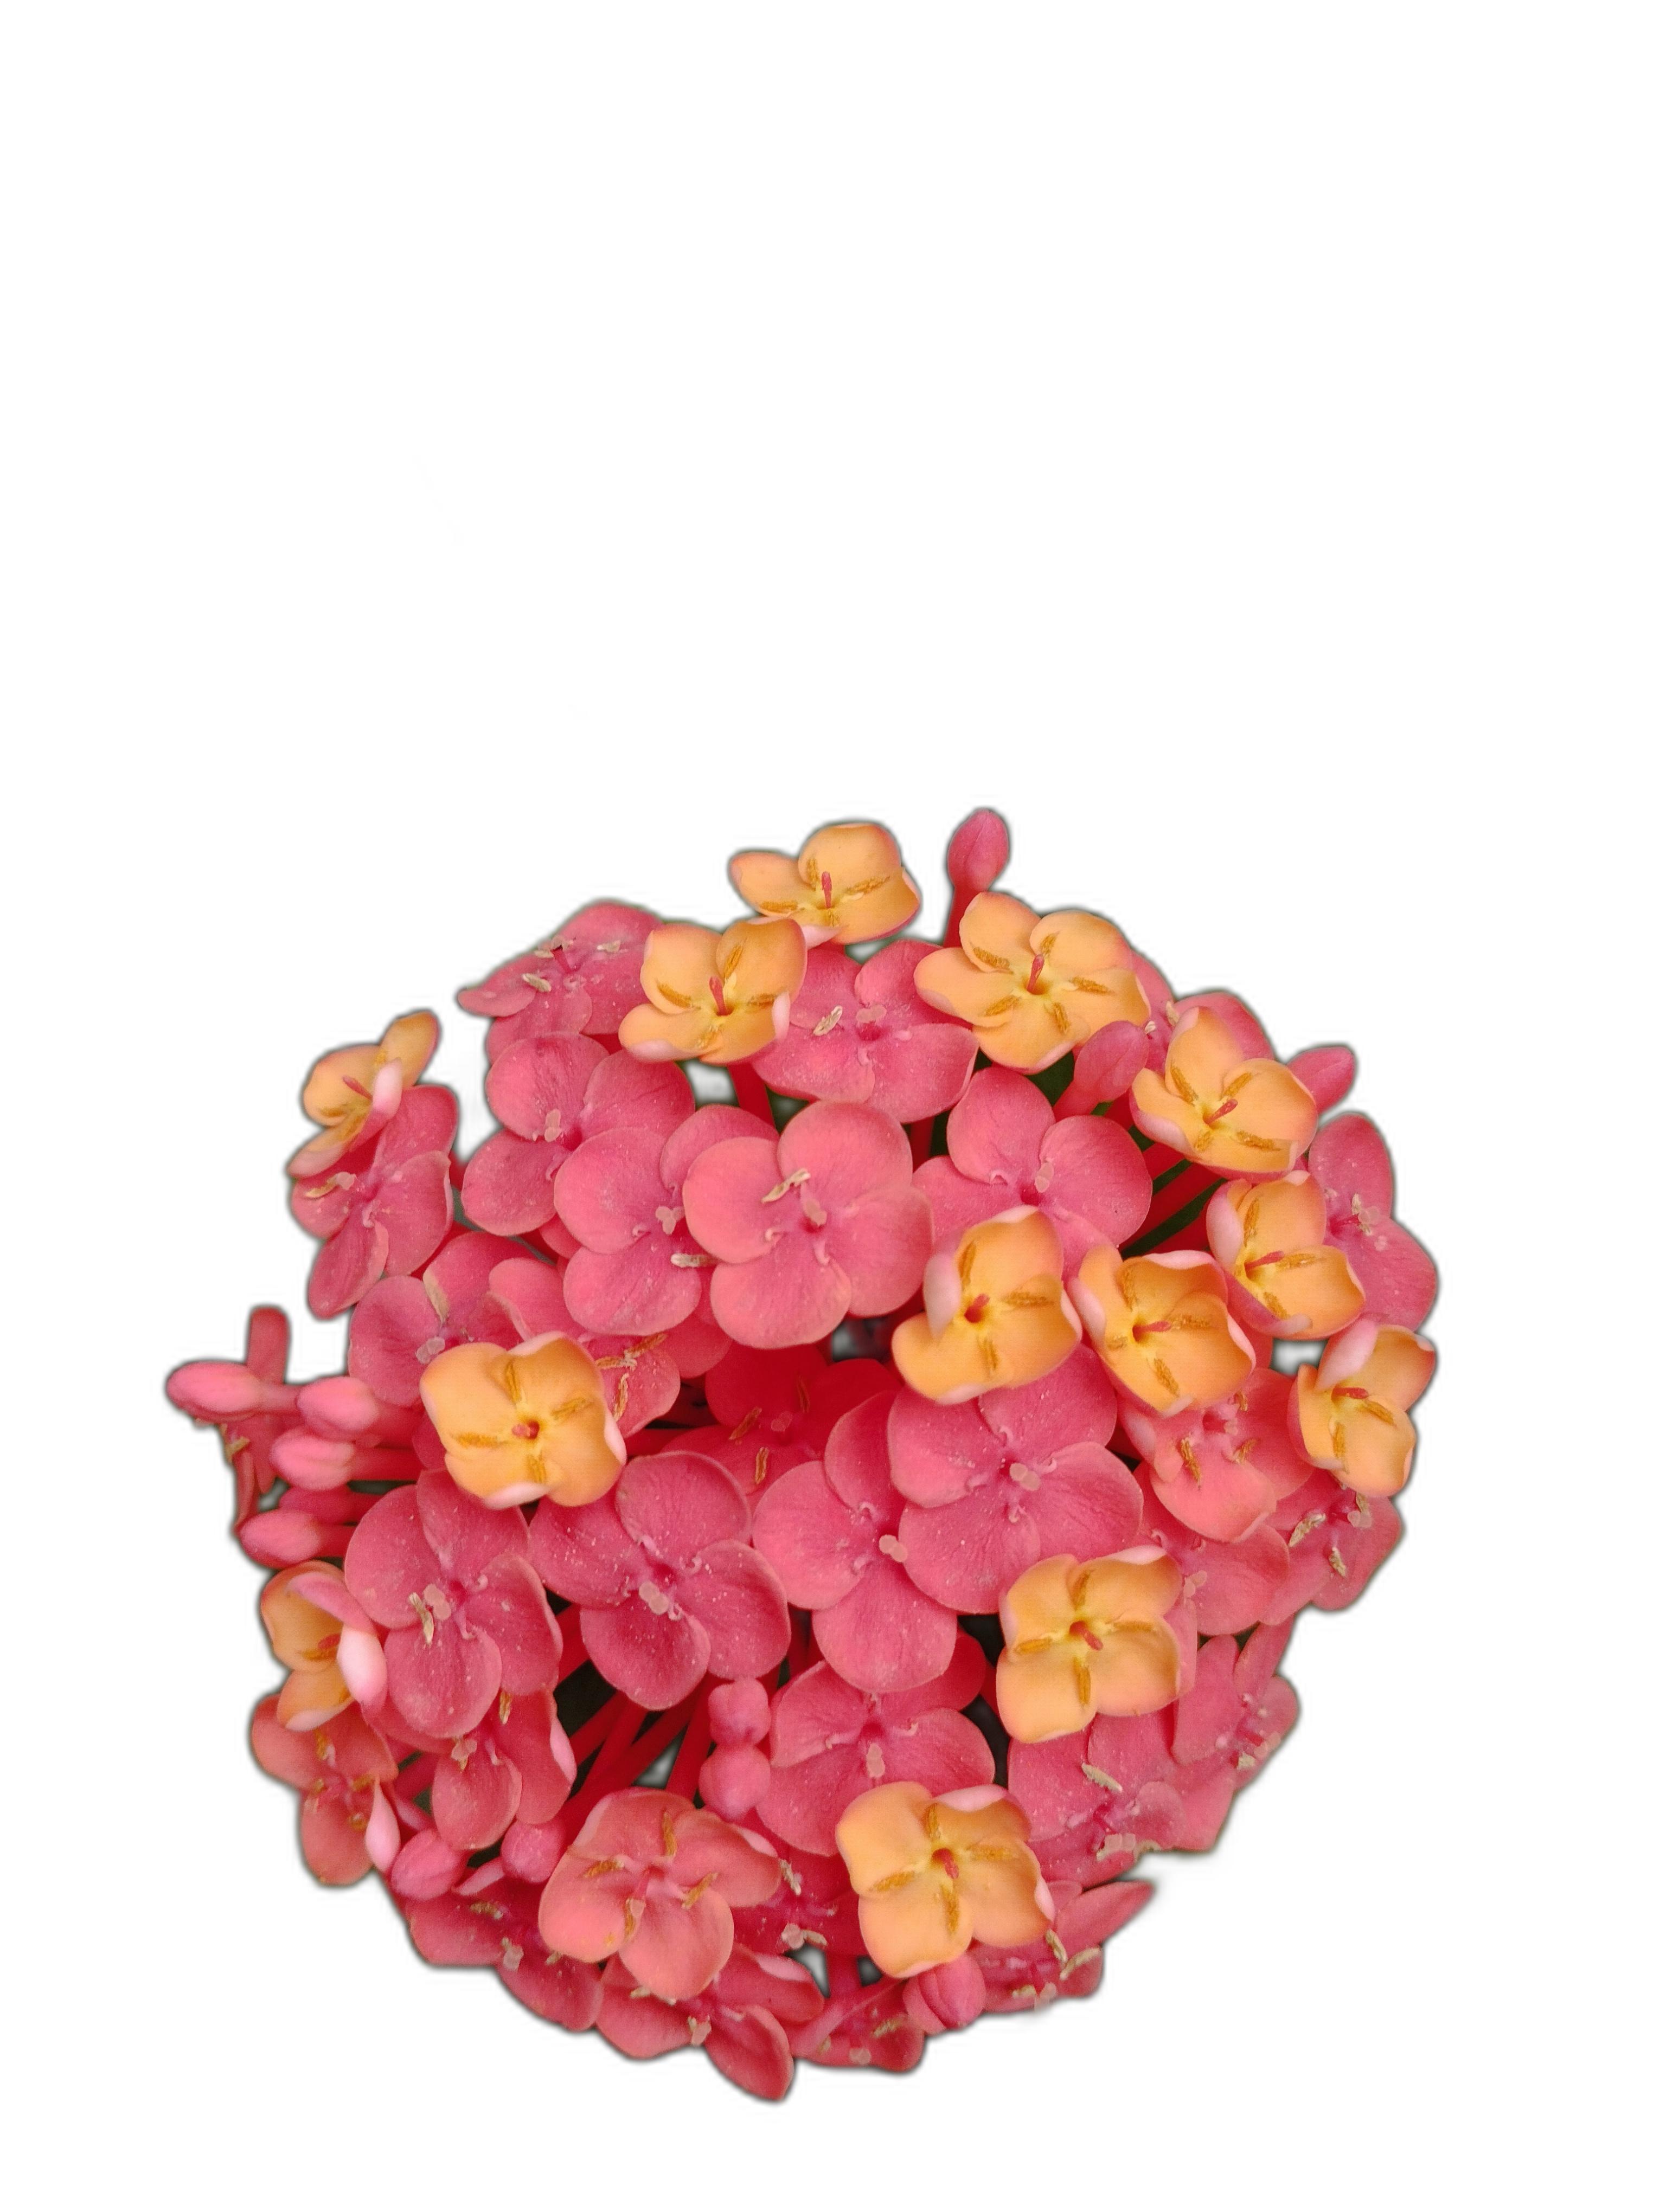
Label: Jungle geranium